Juan Patricio Morlete Ruiz

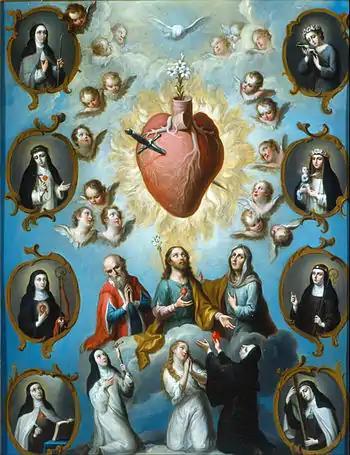
Morlete Ruiz, "The Heart of Mary"

Juan Patricio Morlete Ruiz (San Miguel de Allende, 1713–1770, Mexico City) was an 18th-century Mexican painter, a mestizo according to the system of racial classification. He is most well known for his casta paintings.